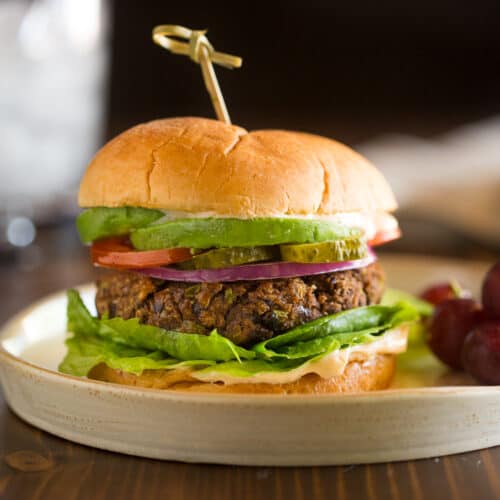
Dish: burger